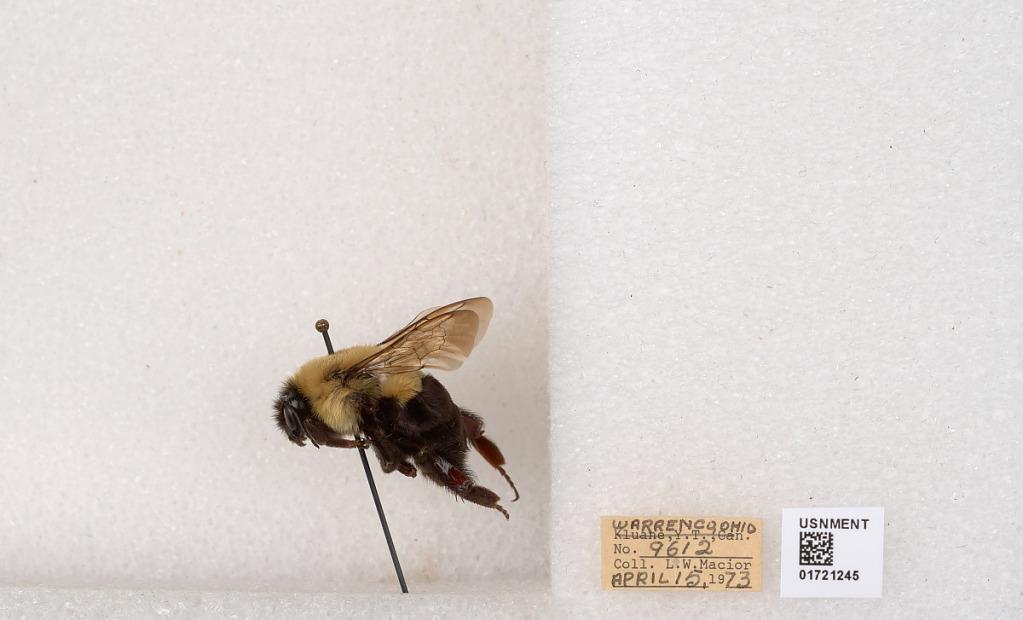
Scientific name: Bombus impatiens Cresson
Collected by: L. Macior
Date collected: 1973-4-15
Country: United States
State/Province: Ohio
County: Warren
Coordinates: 39.4276, -84.1668